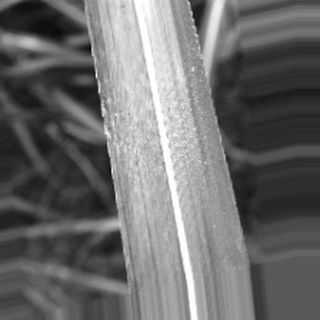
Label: sugarcane_bacterial_blight